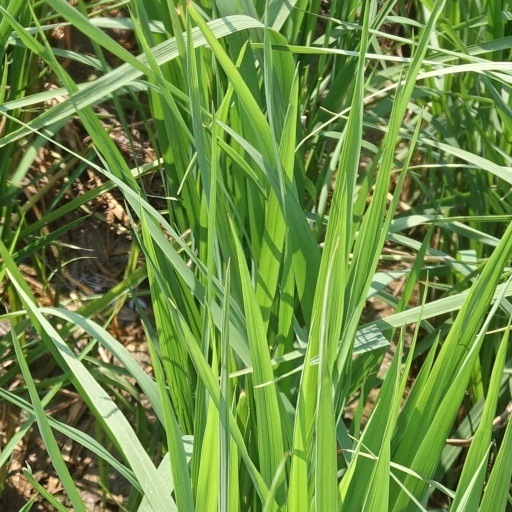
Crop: rice